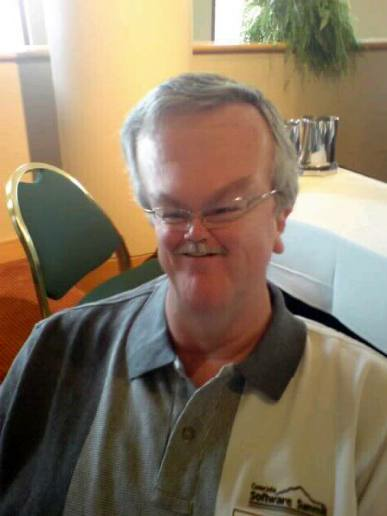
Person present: Yes